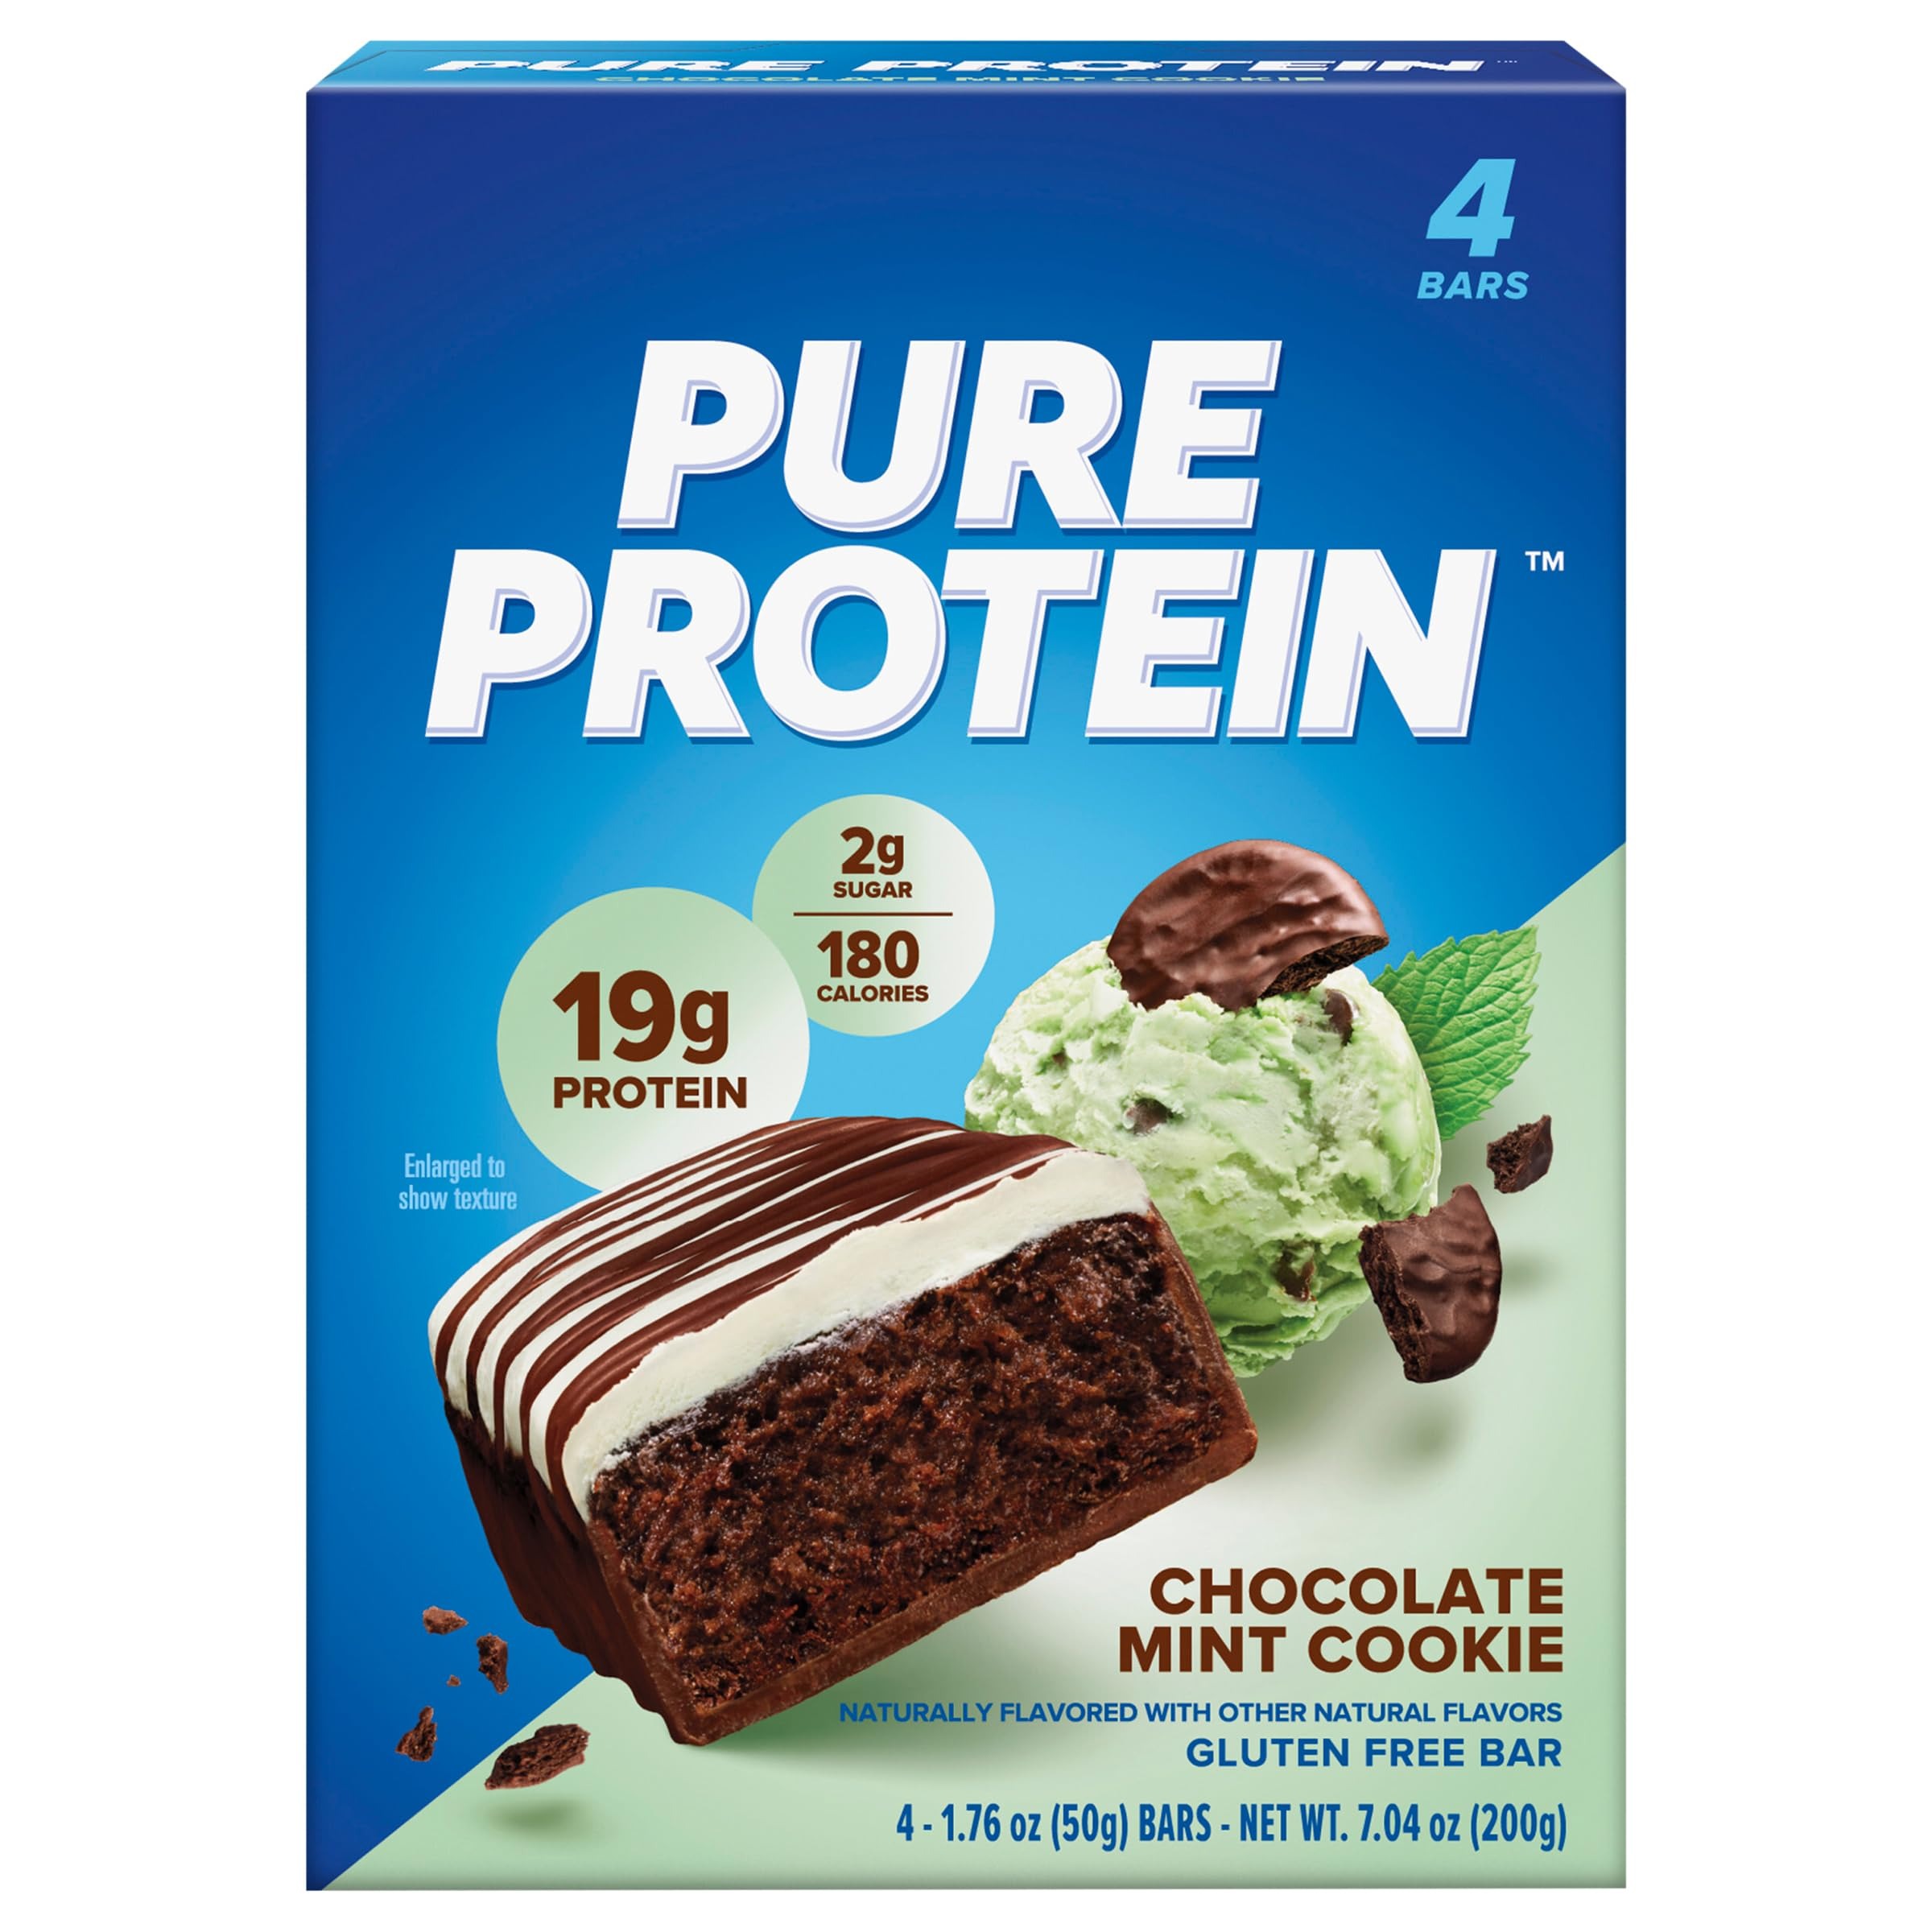
Item Name: Pure Protein, Gluten Free Bar Chocolate Mint Cookies, 7.04 Ounce
Product Description: Chocolate Cookies
Value: 7.04
Unit: Ounce

Price: 5.82